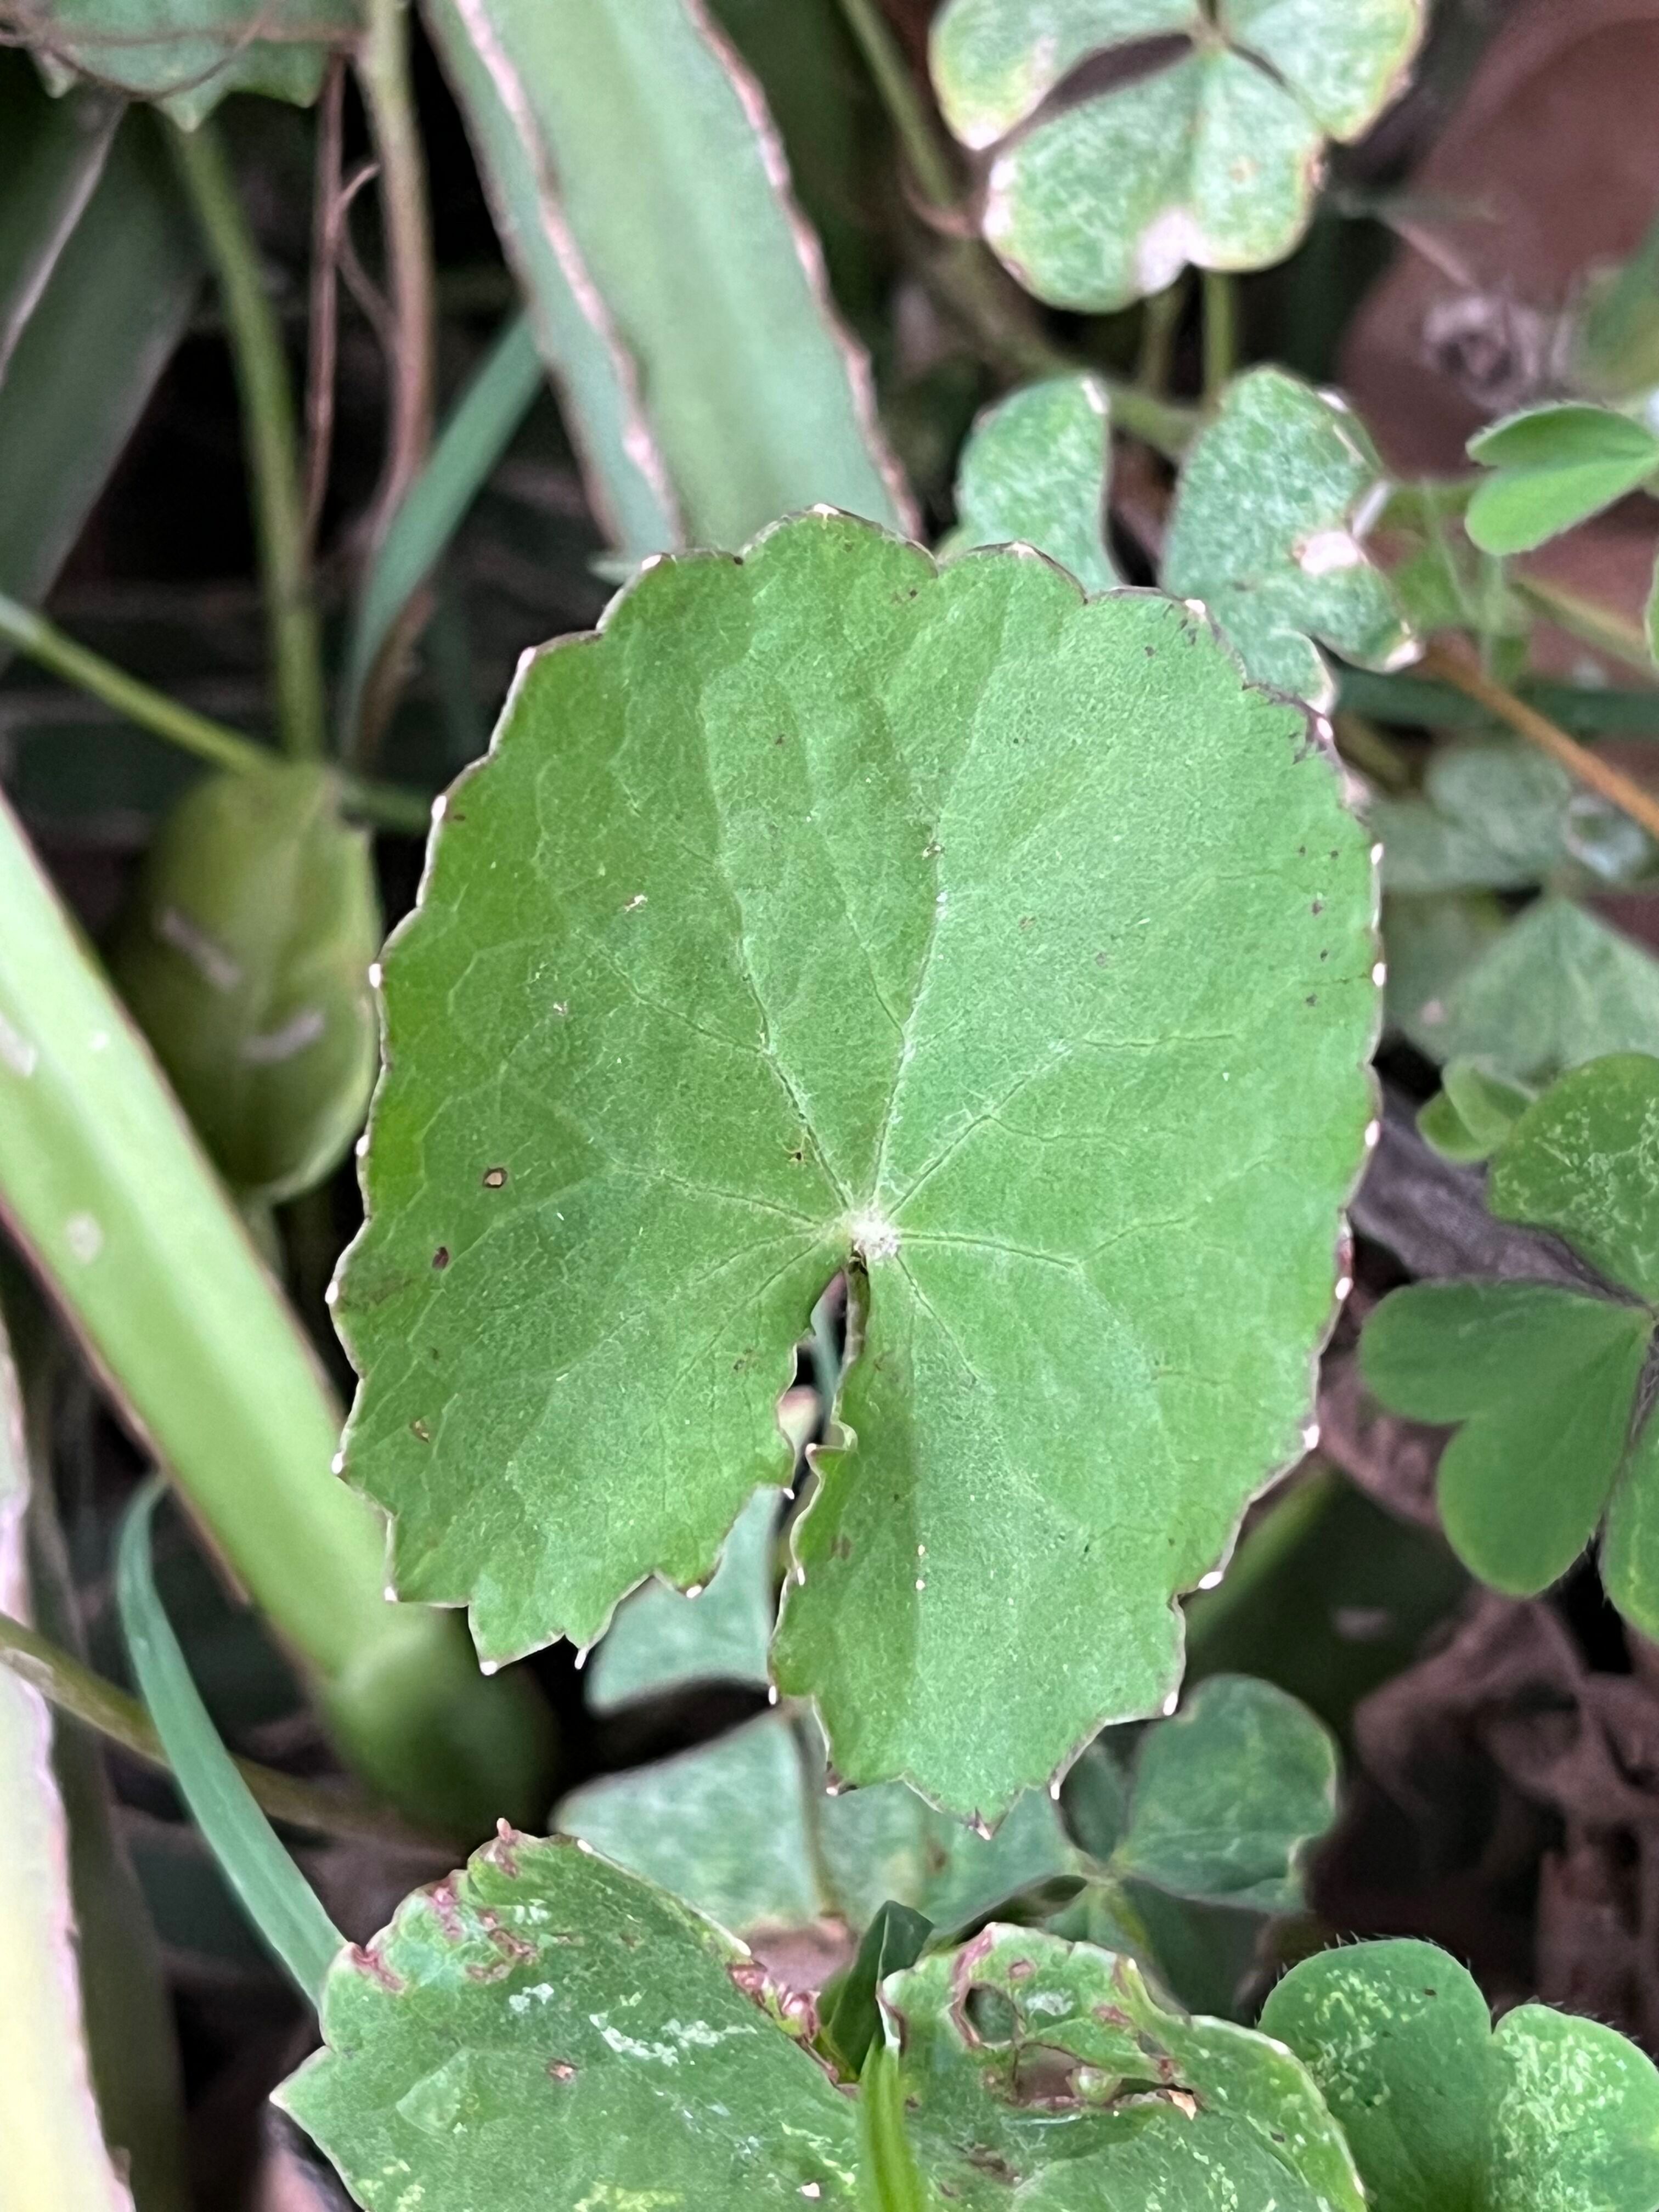
Plant species: centella-asiatica